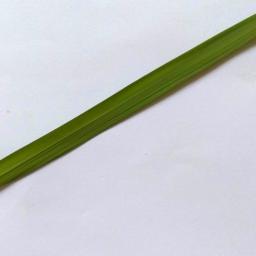
Label: Rice___Healthy